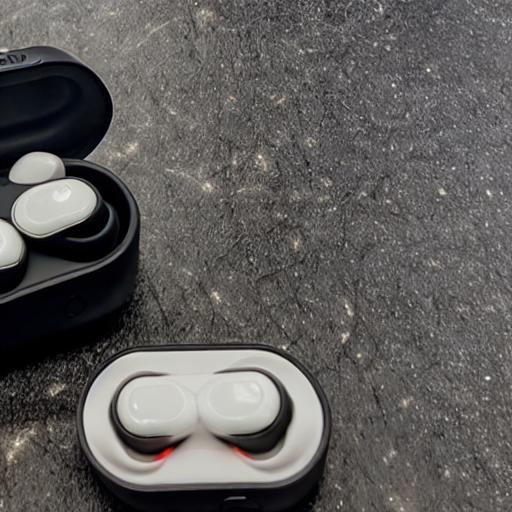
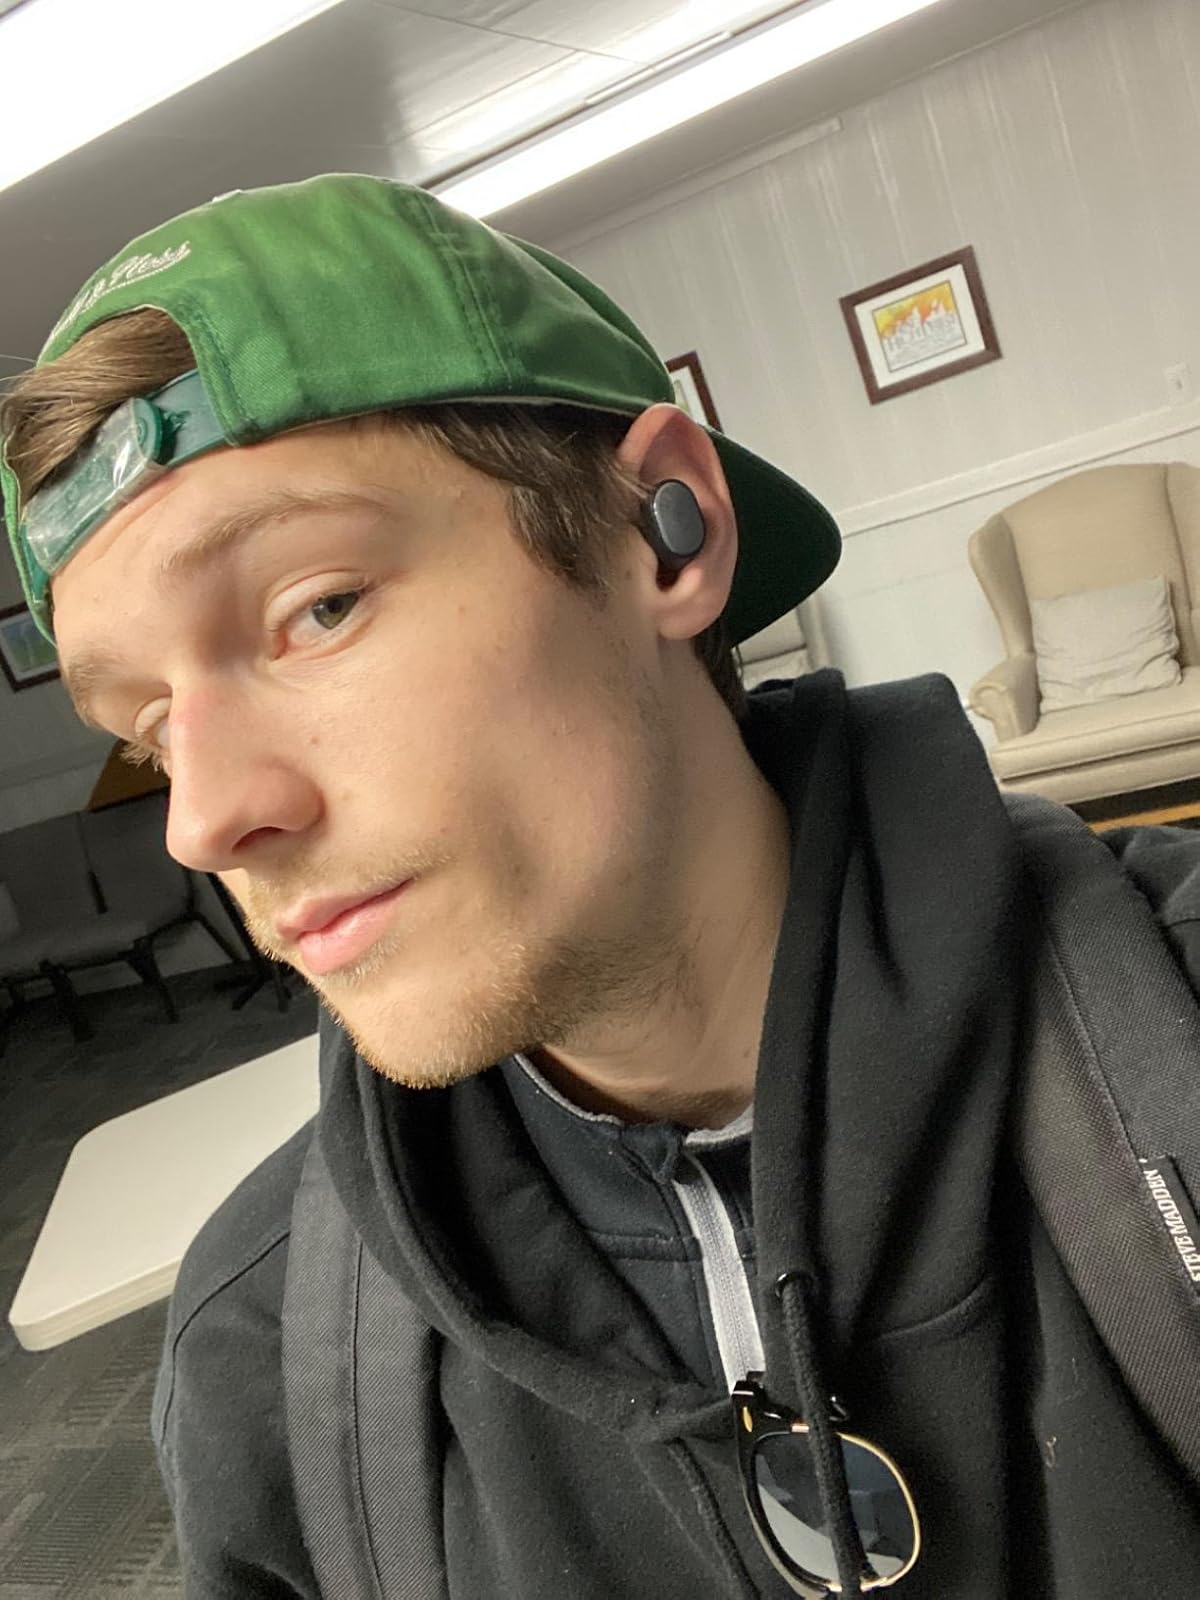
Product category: earbuds
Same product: no